Dylan Coleman

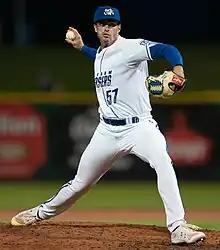
Coleman with the Omaha Storm Chasers in 2023

Dylan David Coleman (born September 16, 1996) is an American professional baseball pitcher who is a free agent. He has previously played in Major League Baseball (MLB) for the Kansas City Royals and Houston Astros.